Eric Mabius

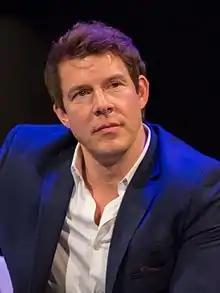
Mabius in 2016

Eric Harry Timothy Mabius (born April 22, 1971) is an American actor. Born in Harrisburg, Pennsylvania, he graduated from Sarah Lawrence College in Bronxville, New York, with a degree in cinema studies. After working in theater productions, Mabius made his film debut in the 1995 independent dark comedy "Welcome to the Dollhouse".